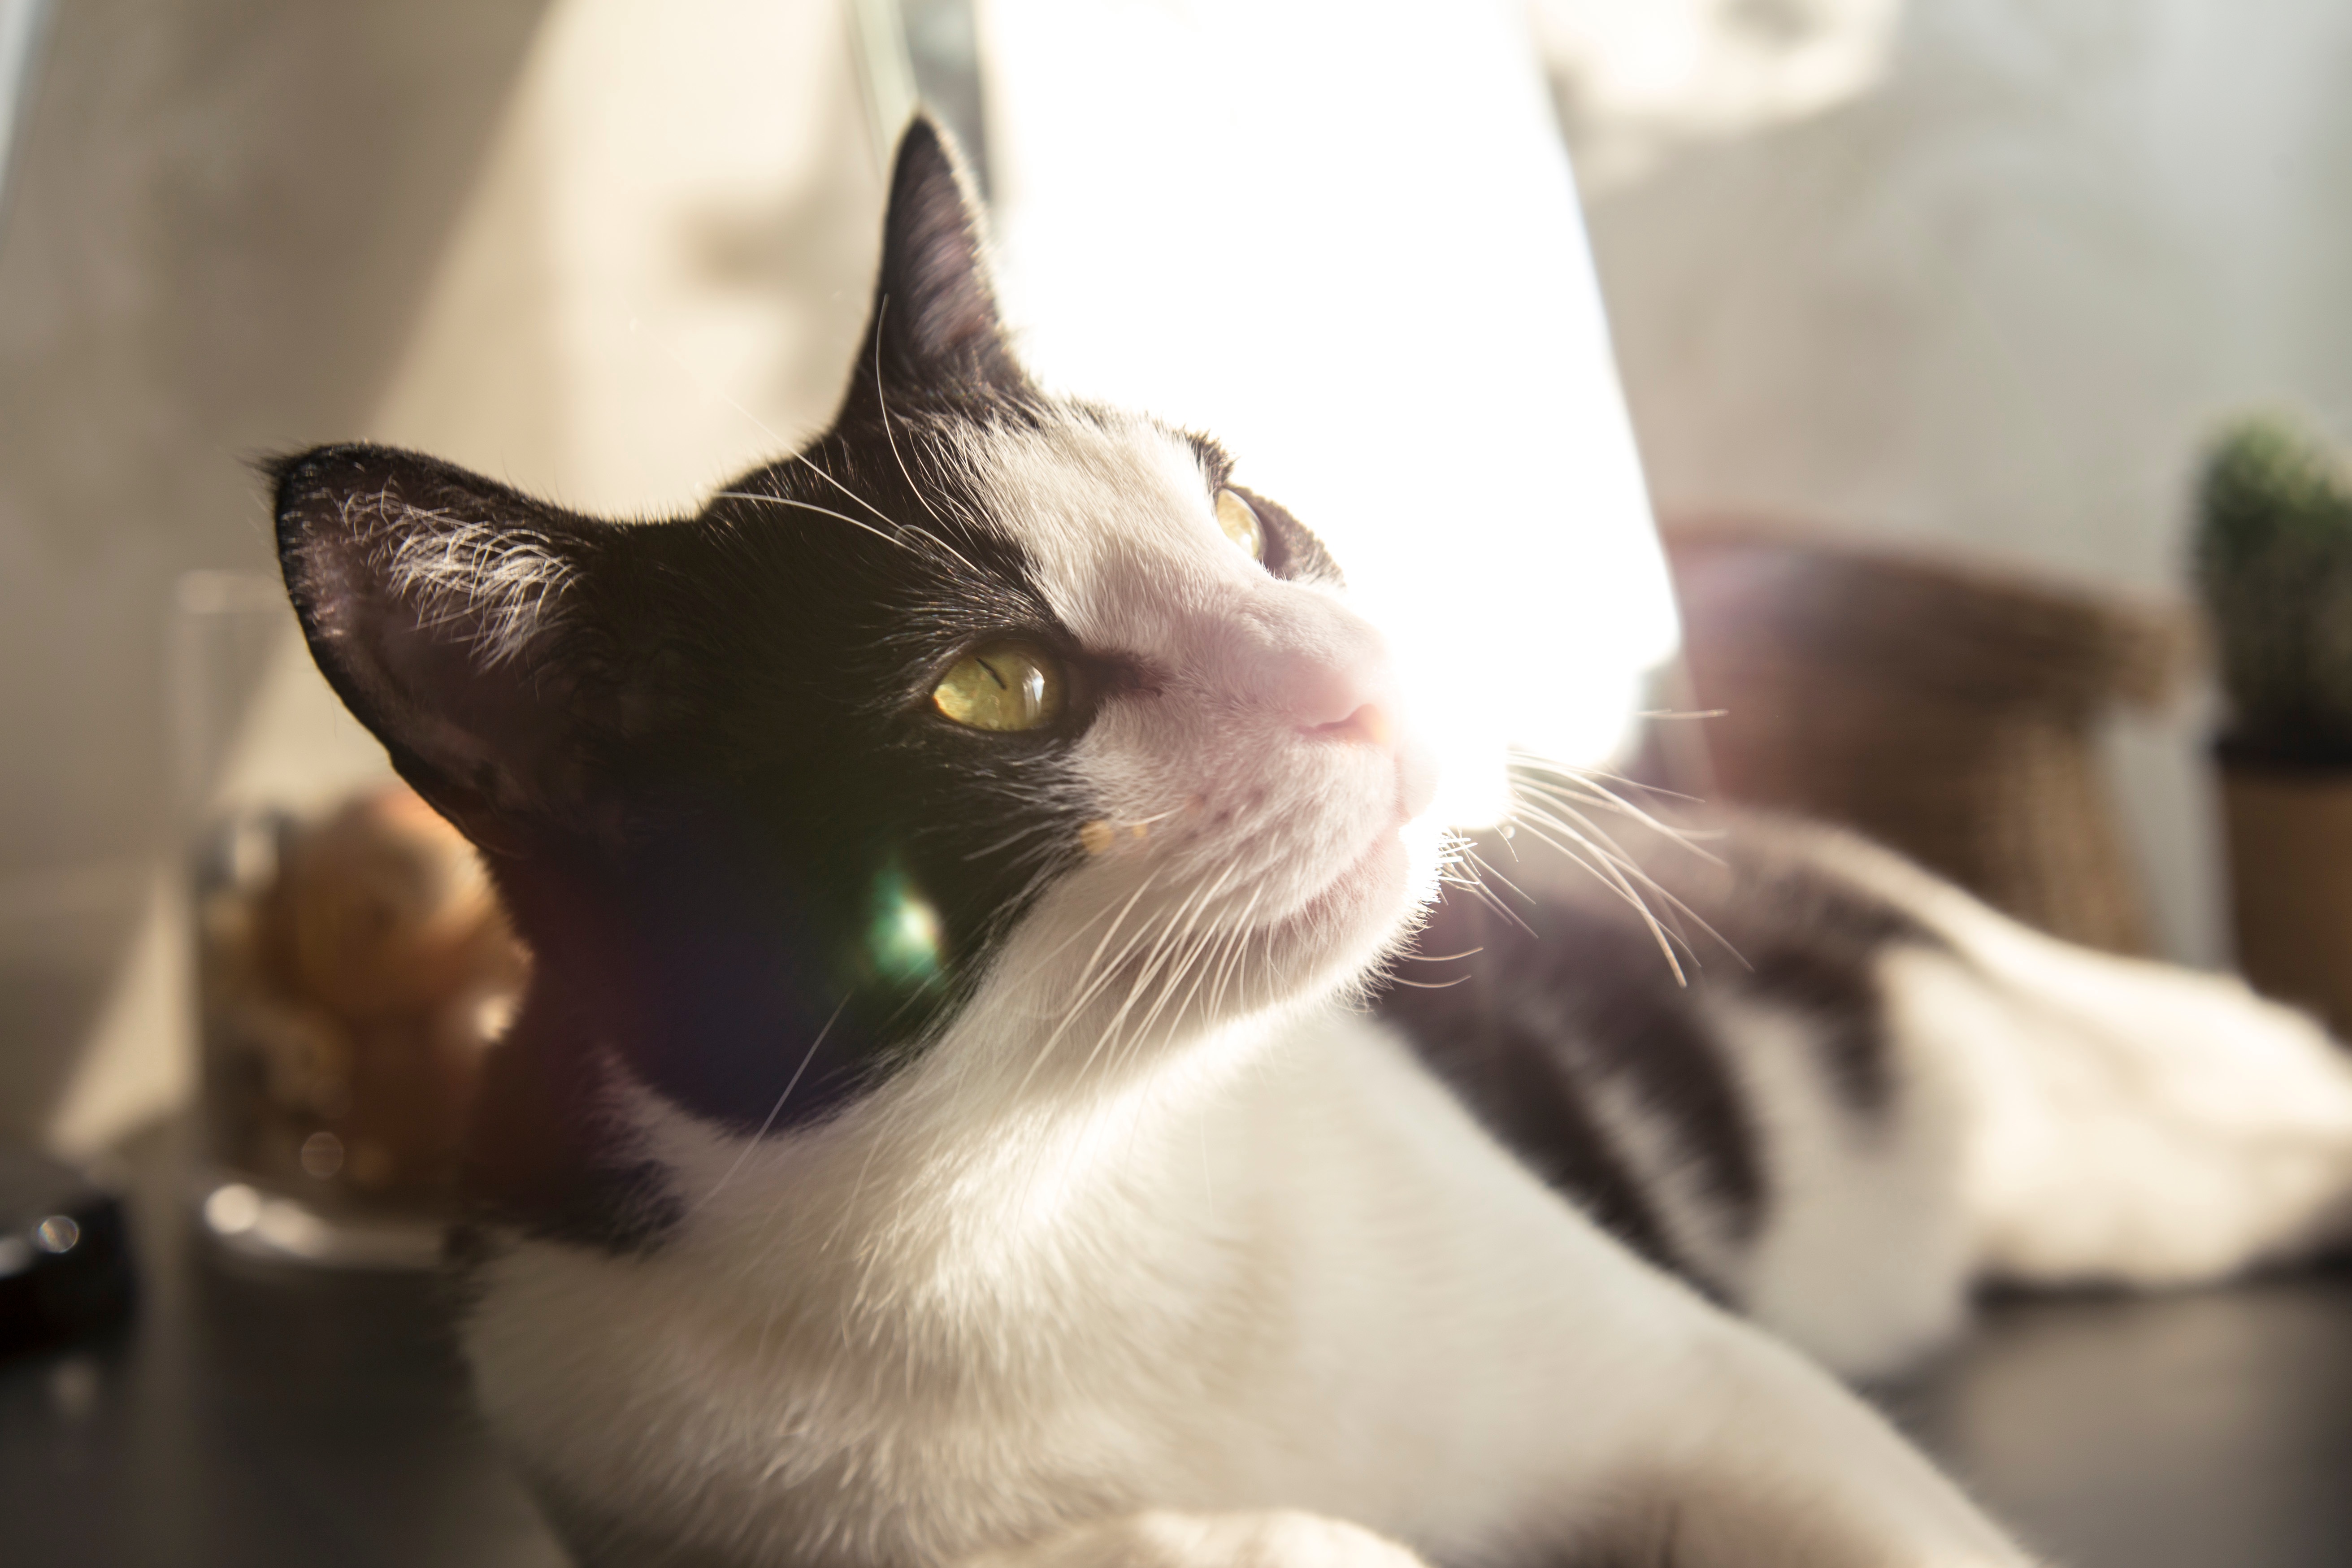
white, cat, mammal, nose, whiskers, skin, vertebrate, small to medium sized cats, cat like mammal